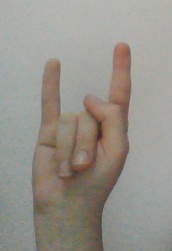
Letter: la